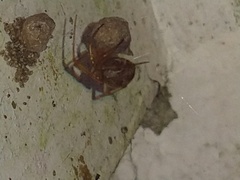
Species: Parasteatoda_tepidariorum